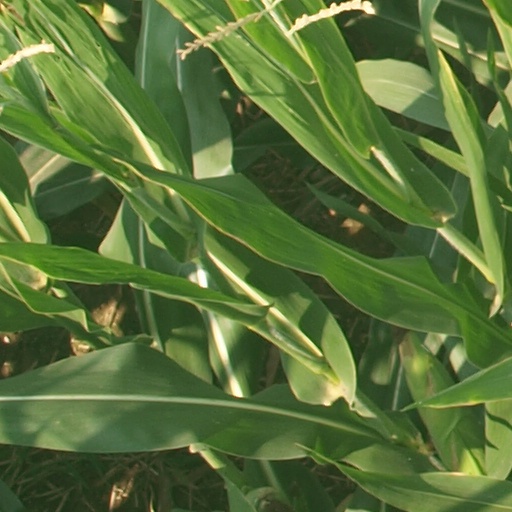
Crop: maize; corn